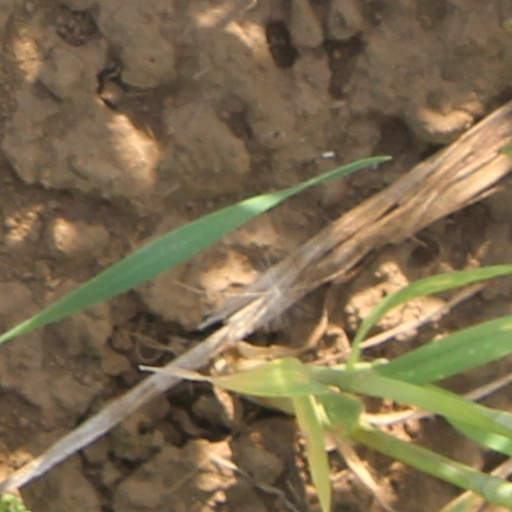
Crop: wheat